Italian diaspora

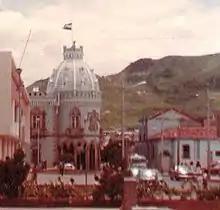
Former Presidential House of Honduras from 1924 to 1989, built by Italian Honduran architect Augusto Bressani

Most of Italian Costa Ricans reside in San Vito, the capital city of the Coto Brus Canton. Both Italians and their descendants are referred to in the country as "tútiles". In the 1920s and 1930s, the Italian community grew in importance, even because some Italo-Costa Ricans reached top levels in the political arena. Julio Acosta García, a descendant from a Genoese family in San Jose since colonial times, served as President of Costa Rica from 1920 to 1924.